Linear motor

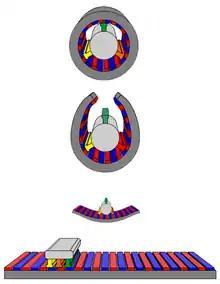
Synchronous linear motors are straightened versions of permanent magnet rotor motors.

A linear motor is an electric motor that has had its stator and rotor "unrolled", thus, instead of producing a torque (rotation), it produces a linear force along its length. However, linear motors are not necessarily straight. Characteristically, a linear motor's active section has ends, whereas more conventional motors are arranged as a continuous loop.